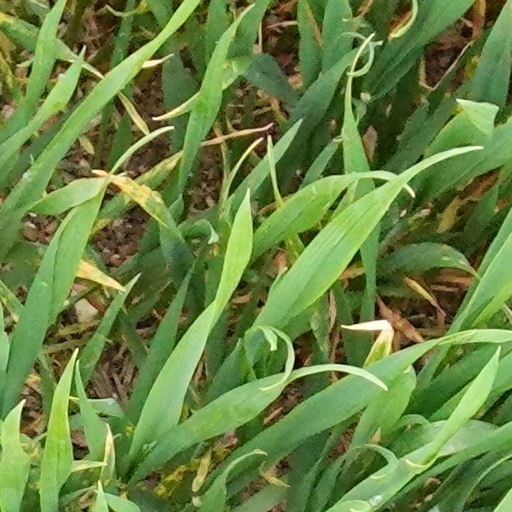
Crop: wheat